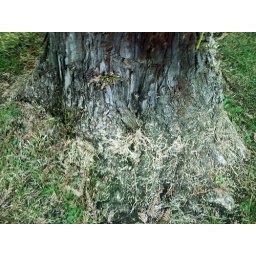
i'm that weird person that you see walking around bending over things, snapping pictures.